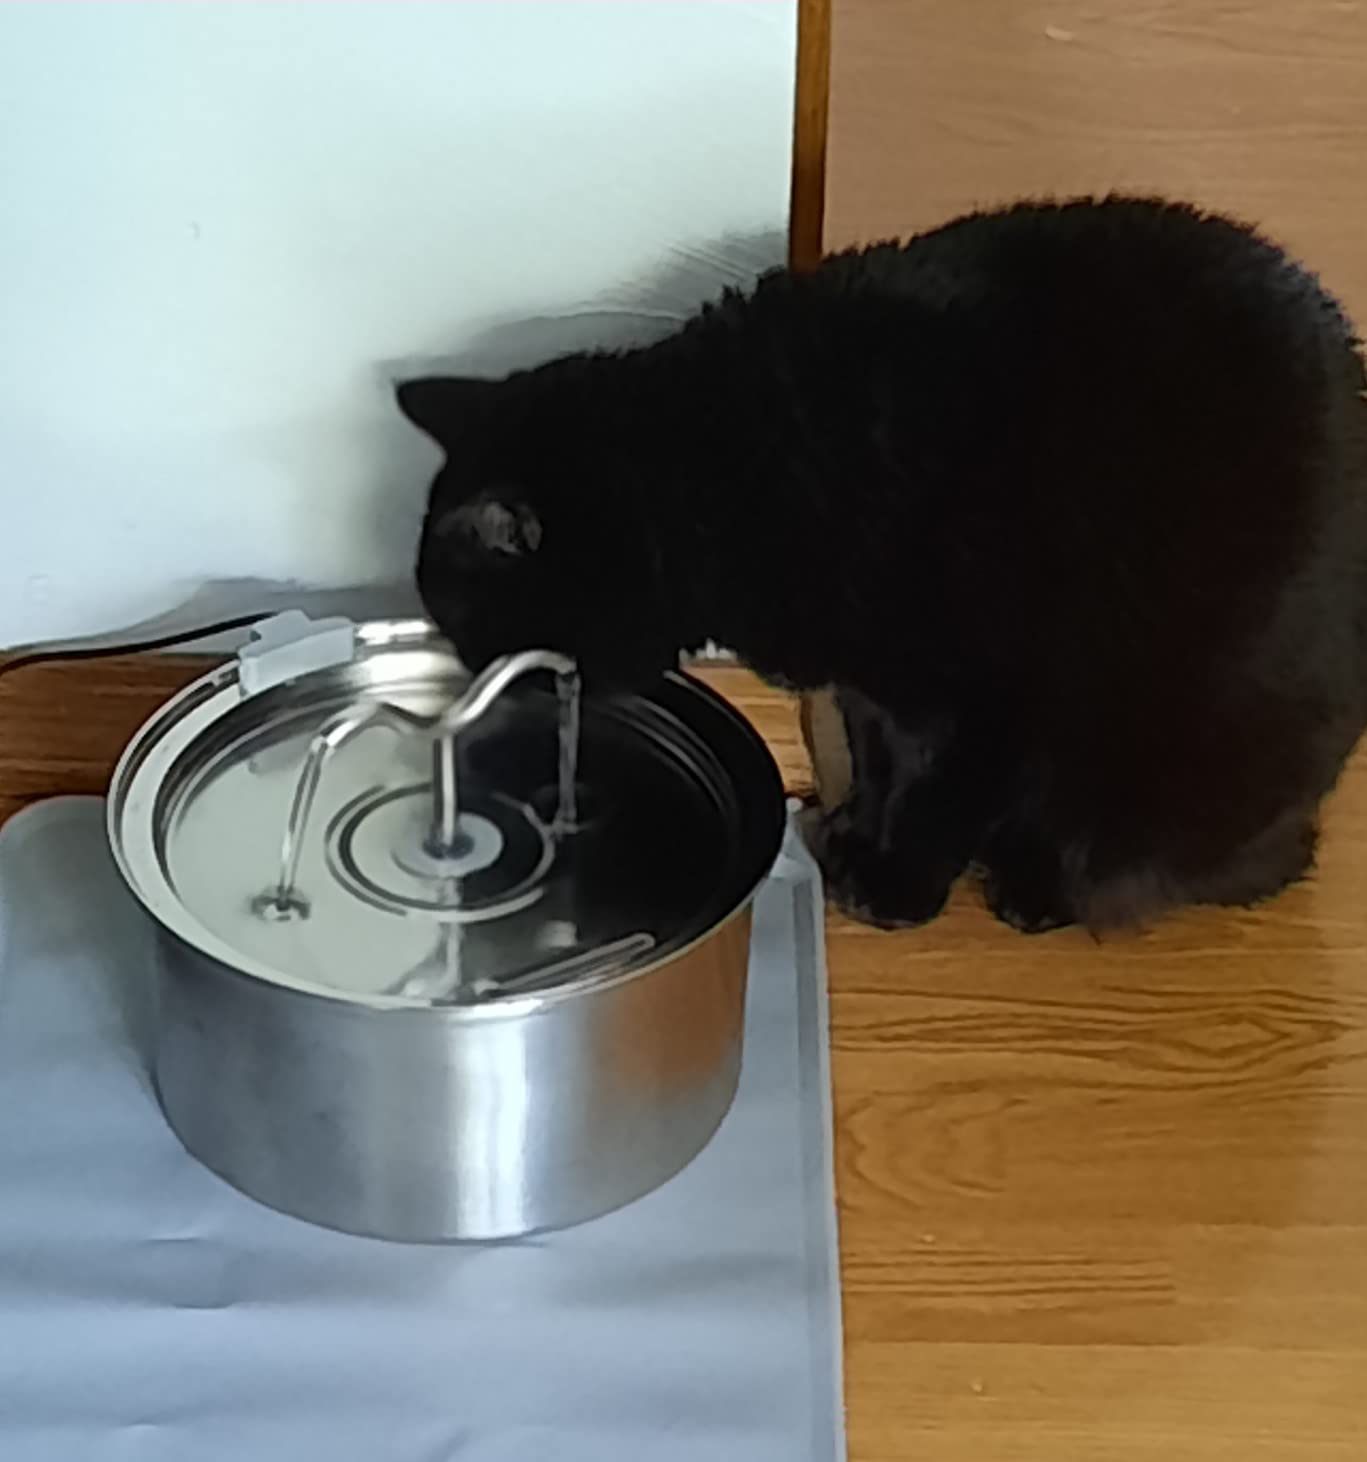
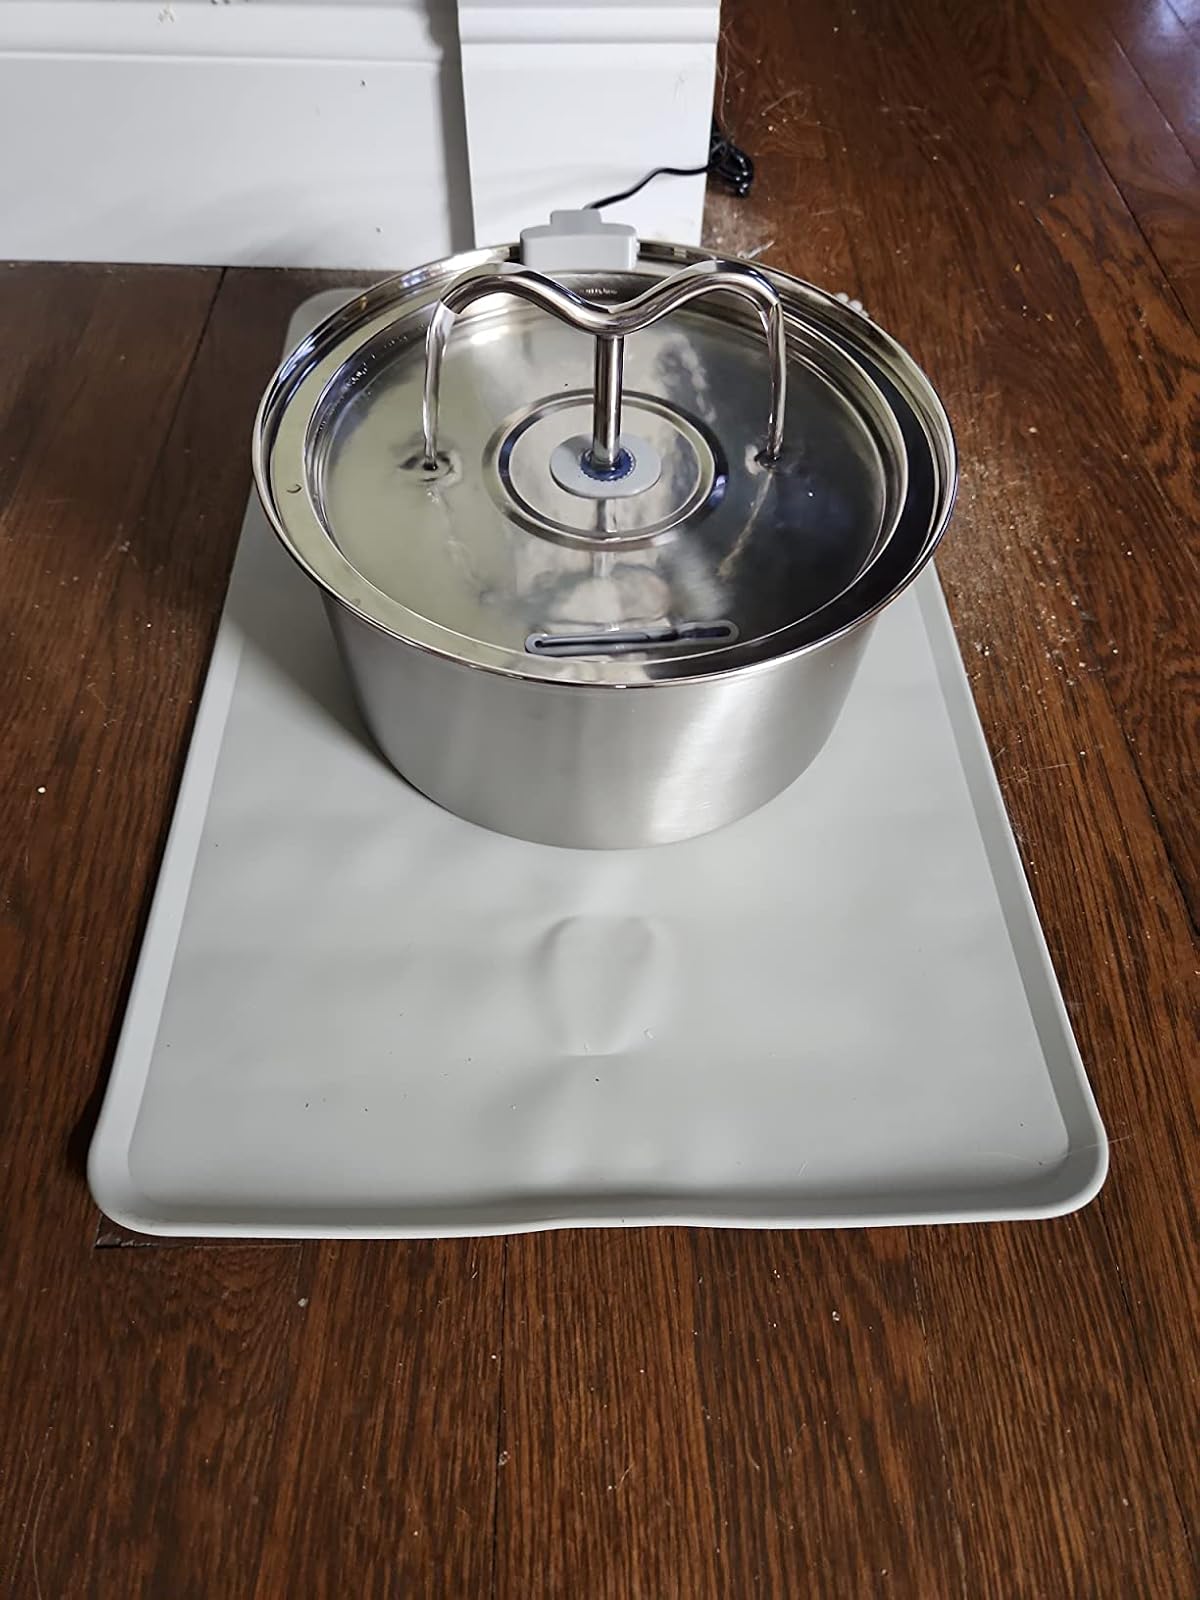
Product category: items_bowl
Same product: yes